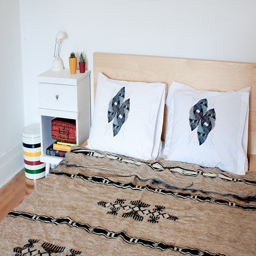
The bed is made and ready for them to use.
A nightstand is next to a well made up bed.
A simple bedroom set with an American Indian theme.
A made bed has a brown blanket and white pillows.
The bed is made with matching pillows and a blanket.